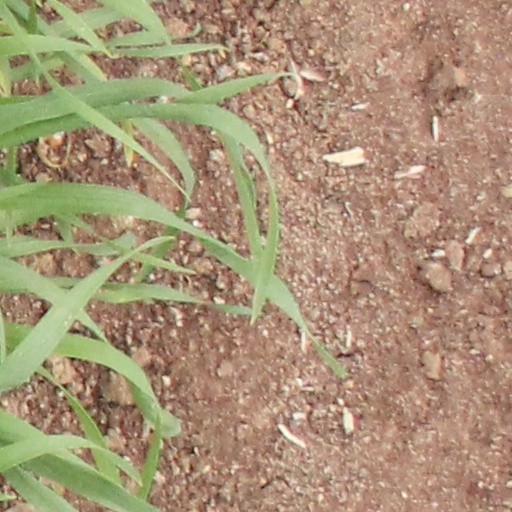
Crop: wheat